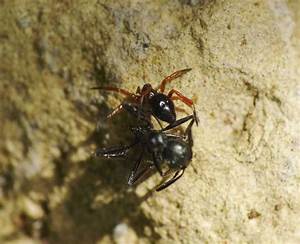
Label: spider